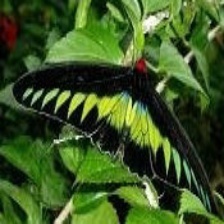
Species: BROOKES BIRDWING